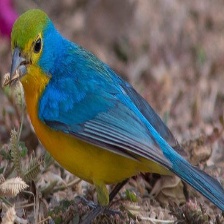
Species: ORANGE BRESTED BUNTING
Scientific name: PASSERINA LECLANCHERII
ImageNet parent category: indigo_bunting